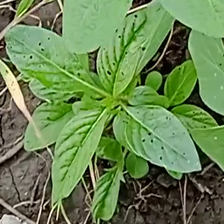
Weed species: Lamber_Quarter_plant(Chenopodium )